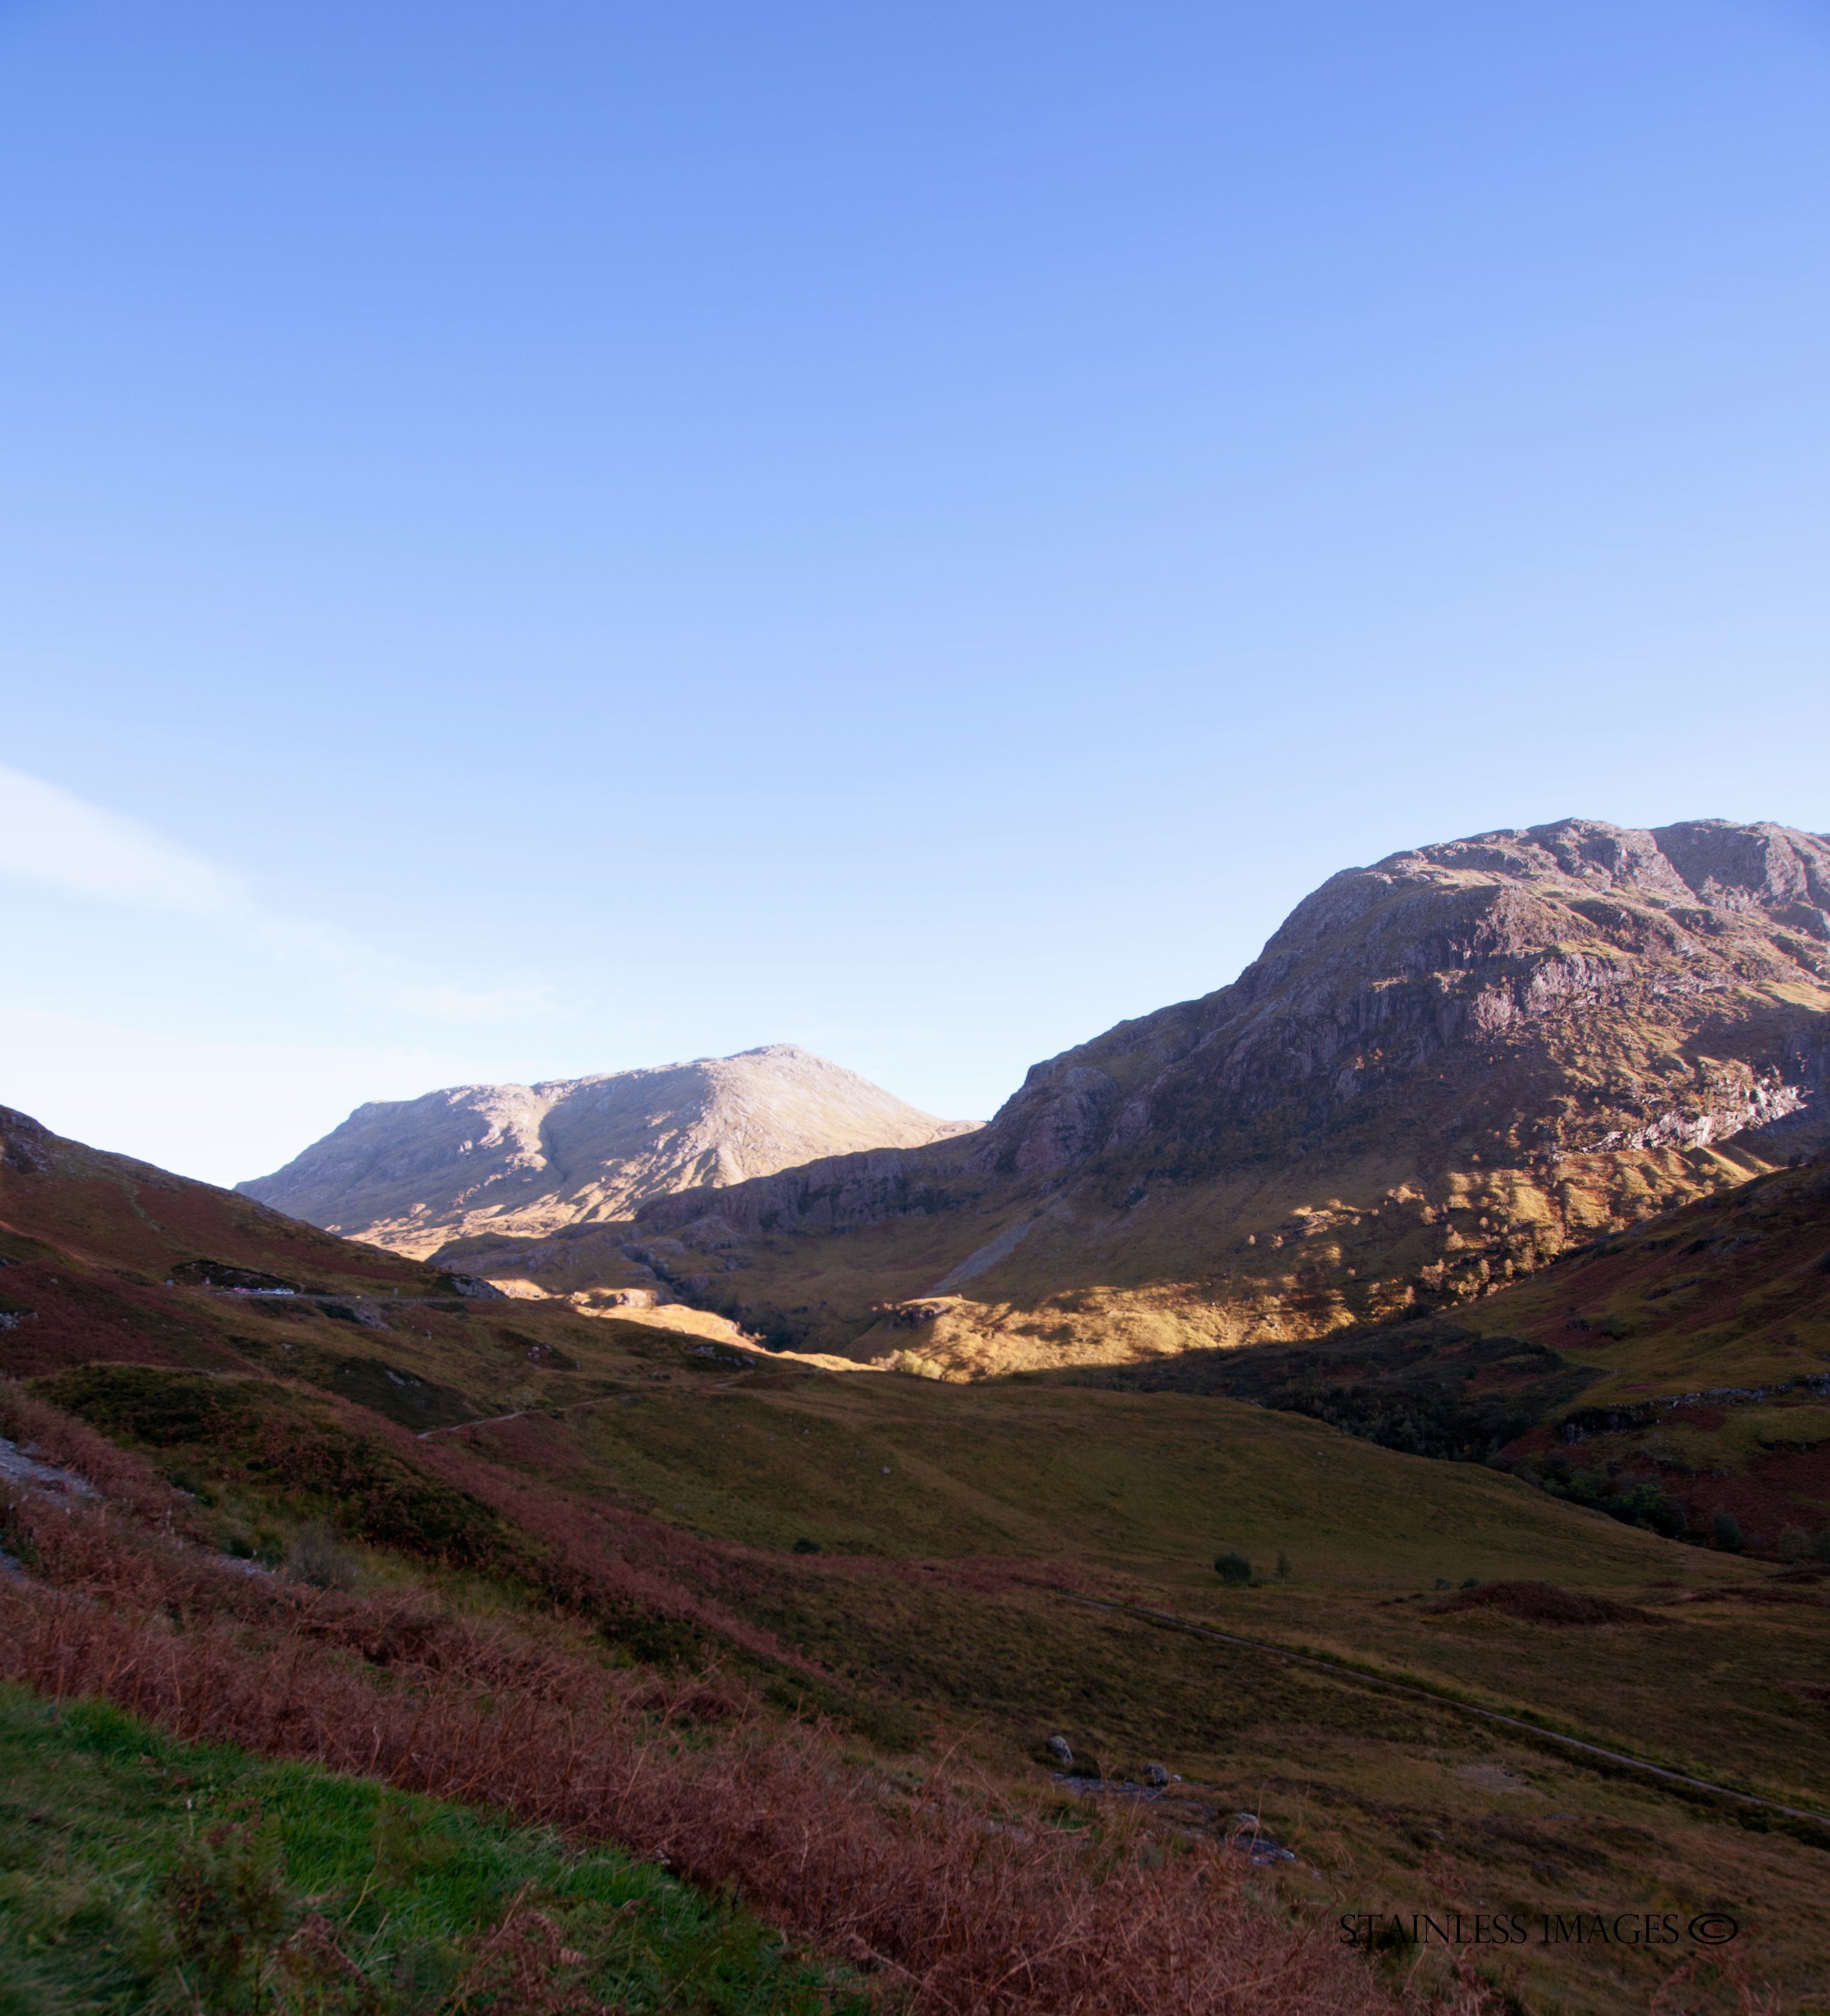
landscape, nature, wilderness, walking, mountain, trail, hill, valley, mountain range, highland, ridge, summit, plateau, fell, loch, landform, mountain pass, geographical feature, mountainous landforms